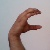
The image shows a hand gesture representing the letter 'C' in Indian Sign Language.